First Illinois Constitutional Convention

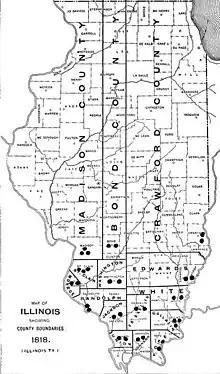
Map of Illinois Territory county boundaries in 1818, with black dots representing the number of delegates from each county.

When statehood for Illinois was approved on April 18, 1818, the U.S. Congress approved the formation of a state constitution. Madison, St. Clair, and Gallatin counties were allocated three delegates each, while all other counties were allocated two delegates each.